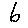
Label: 6